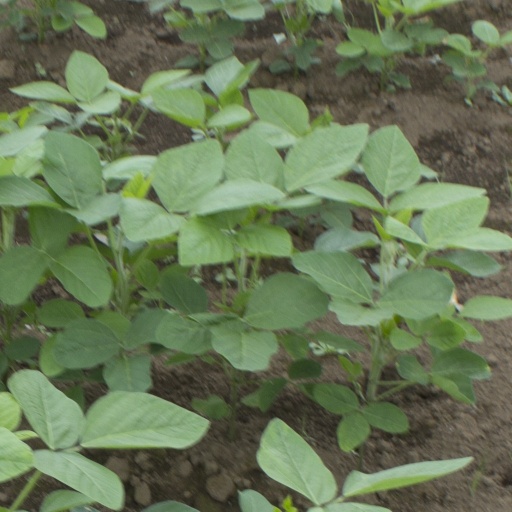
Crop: soybean